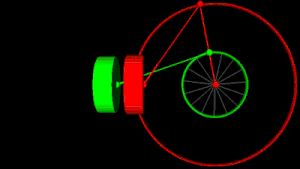
Le système bielle-manivelle est un système mécanique qui tire son nom des deux pièces mécaniques qui le caractérisent : la bielle et la manivelle. Ce dispositif réalise la transformation du mouvement linéaire alternatif de l'extrémité de la bielle en un mouvement de rotation continu disponible sur la manivelle, et vice-versa.